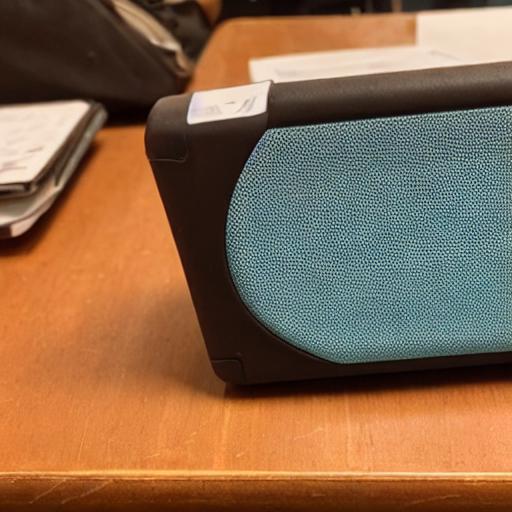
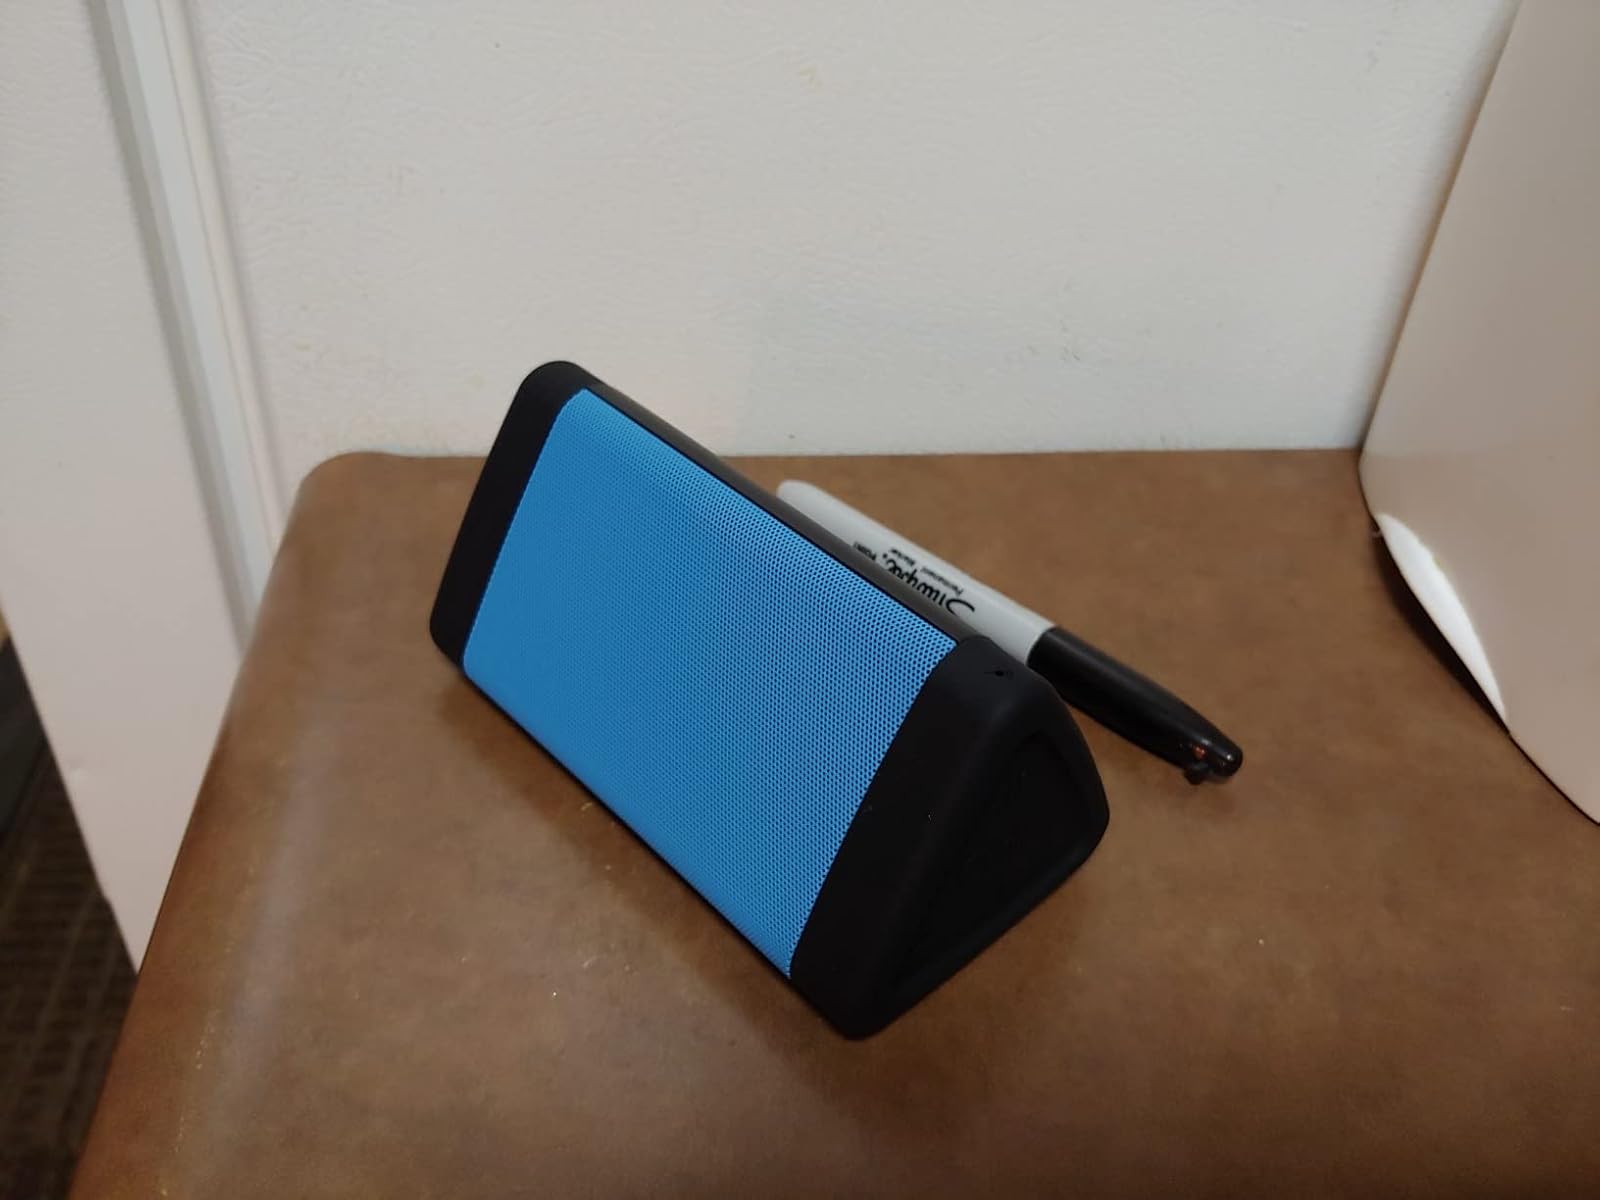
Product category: speaker
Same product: no